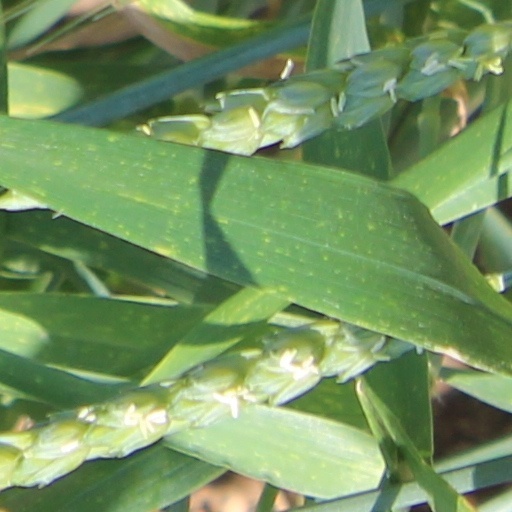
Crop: wheat